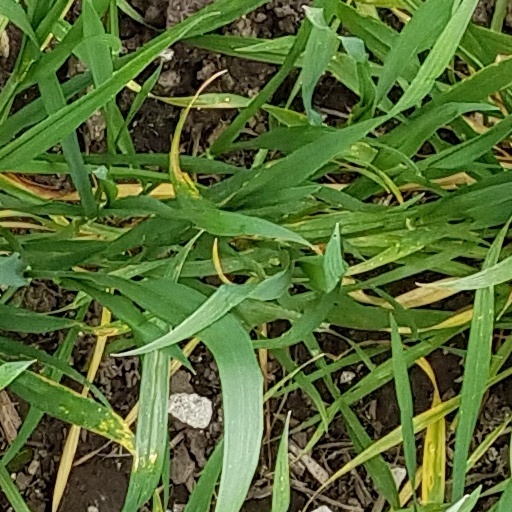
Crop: wheat